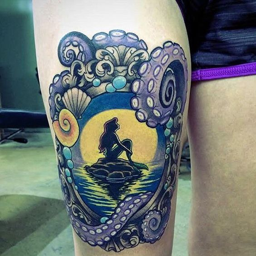
person framed tattoo with an octopus